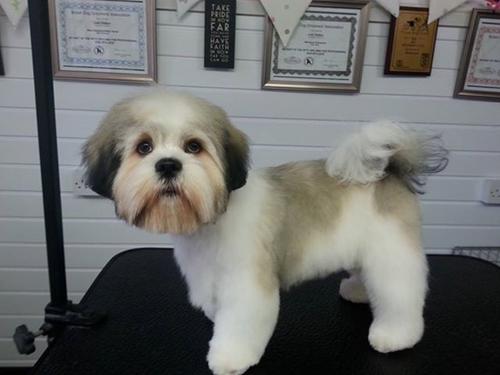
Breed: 215-n000038-Lhasa